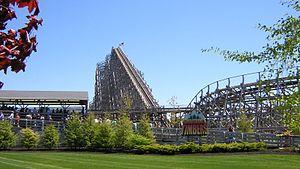
Shivering Timbers sont des montagnes russes en bois aller & retour du parc Michigan's Adventure, situé à Muskegon, dans le Michigan, aux États-Unis. En termes de longueur, ce sont les septièmes plus longues montagnes russes en bois au monde avec 1640.7 mètres.
Disney's Animal Kingdom ouvert au public le 22 avril.
Michigan's Adventure est un parc d'attractions situé dans le comté de Muskegon, dans le Michigan, entre Muskegon et Whitehall. Le parc appartient au groupe Cedar Fair Entertainment depuis 2001.
Custom Coasters International est une société américaine de conception et de construction de montagnes russes de type montagnes russes en bois basée à West Chester dans l'Ohio, États-Unis. Dirigée par Denise Dinn Larrick et codétenue par Denise Dinn Larrick et Randy Larrick, elle s'est retrouvée en faillite et a fermé en 2002 alors qu'elle construisait le New Mexico Rattler pour le Cliff's Amusement Park; Le parc s'est retrouvé obligé de finir le montage par ses propres moyens.